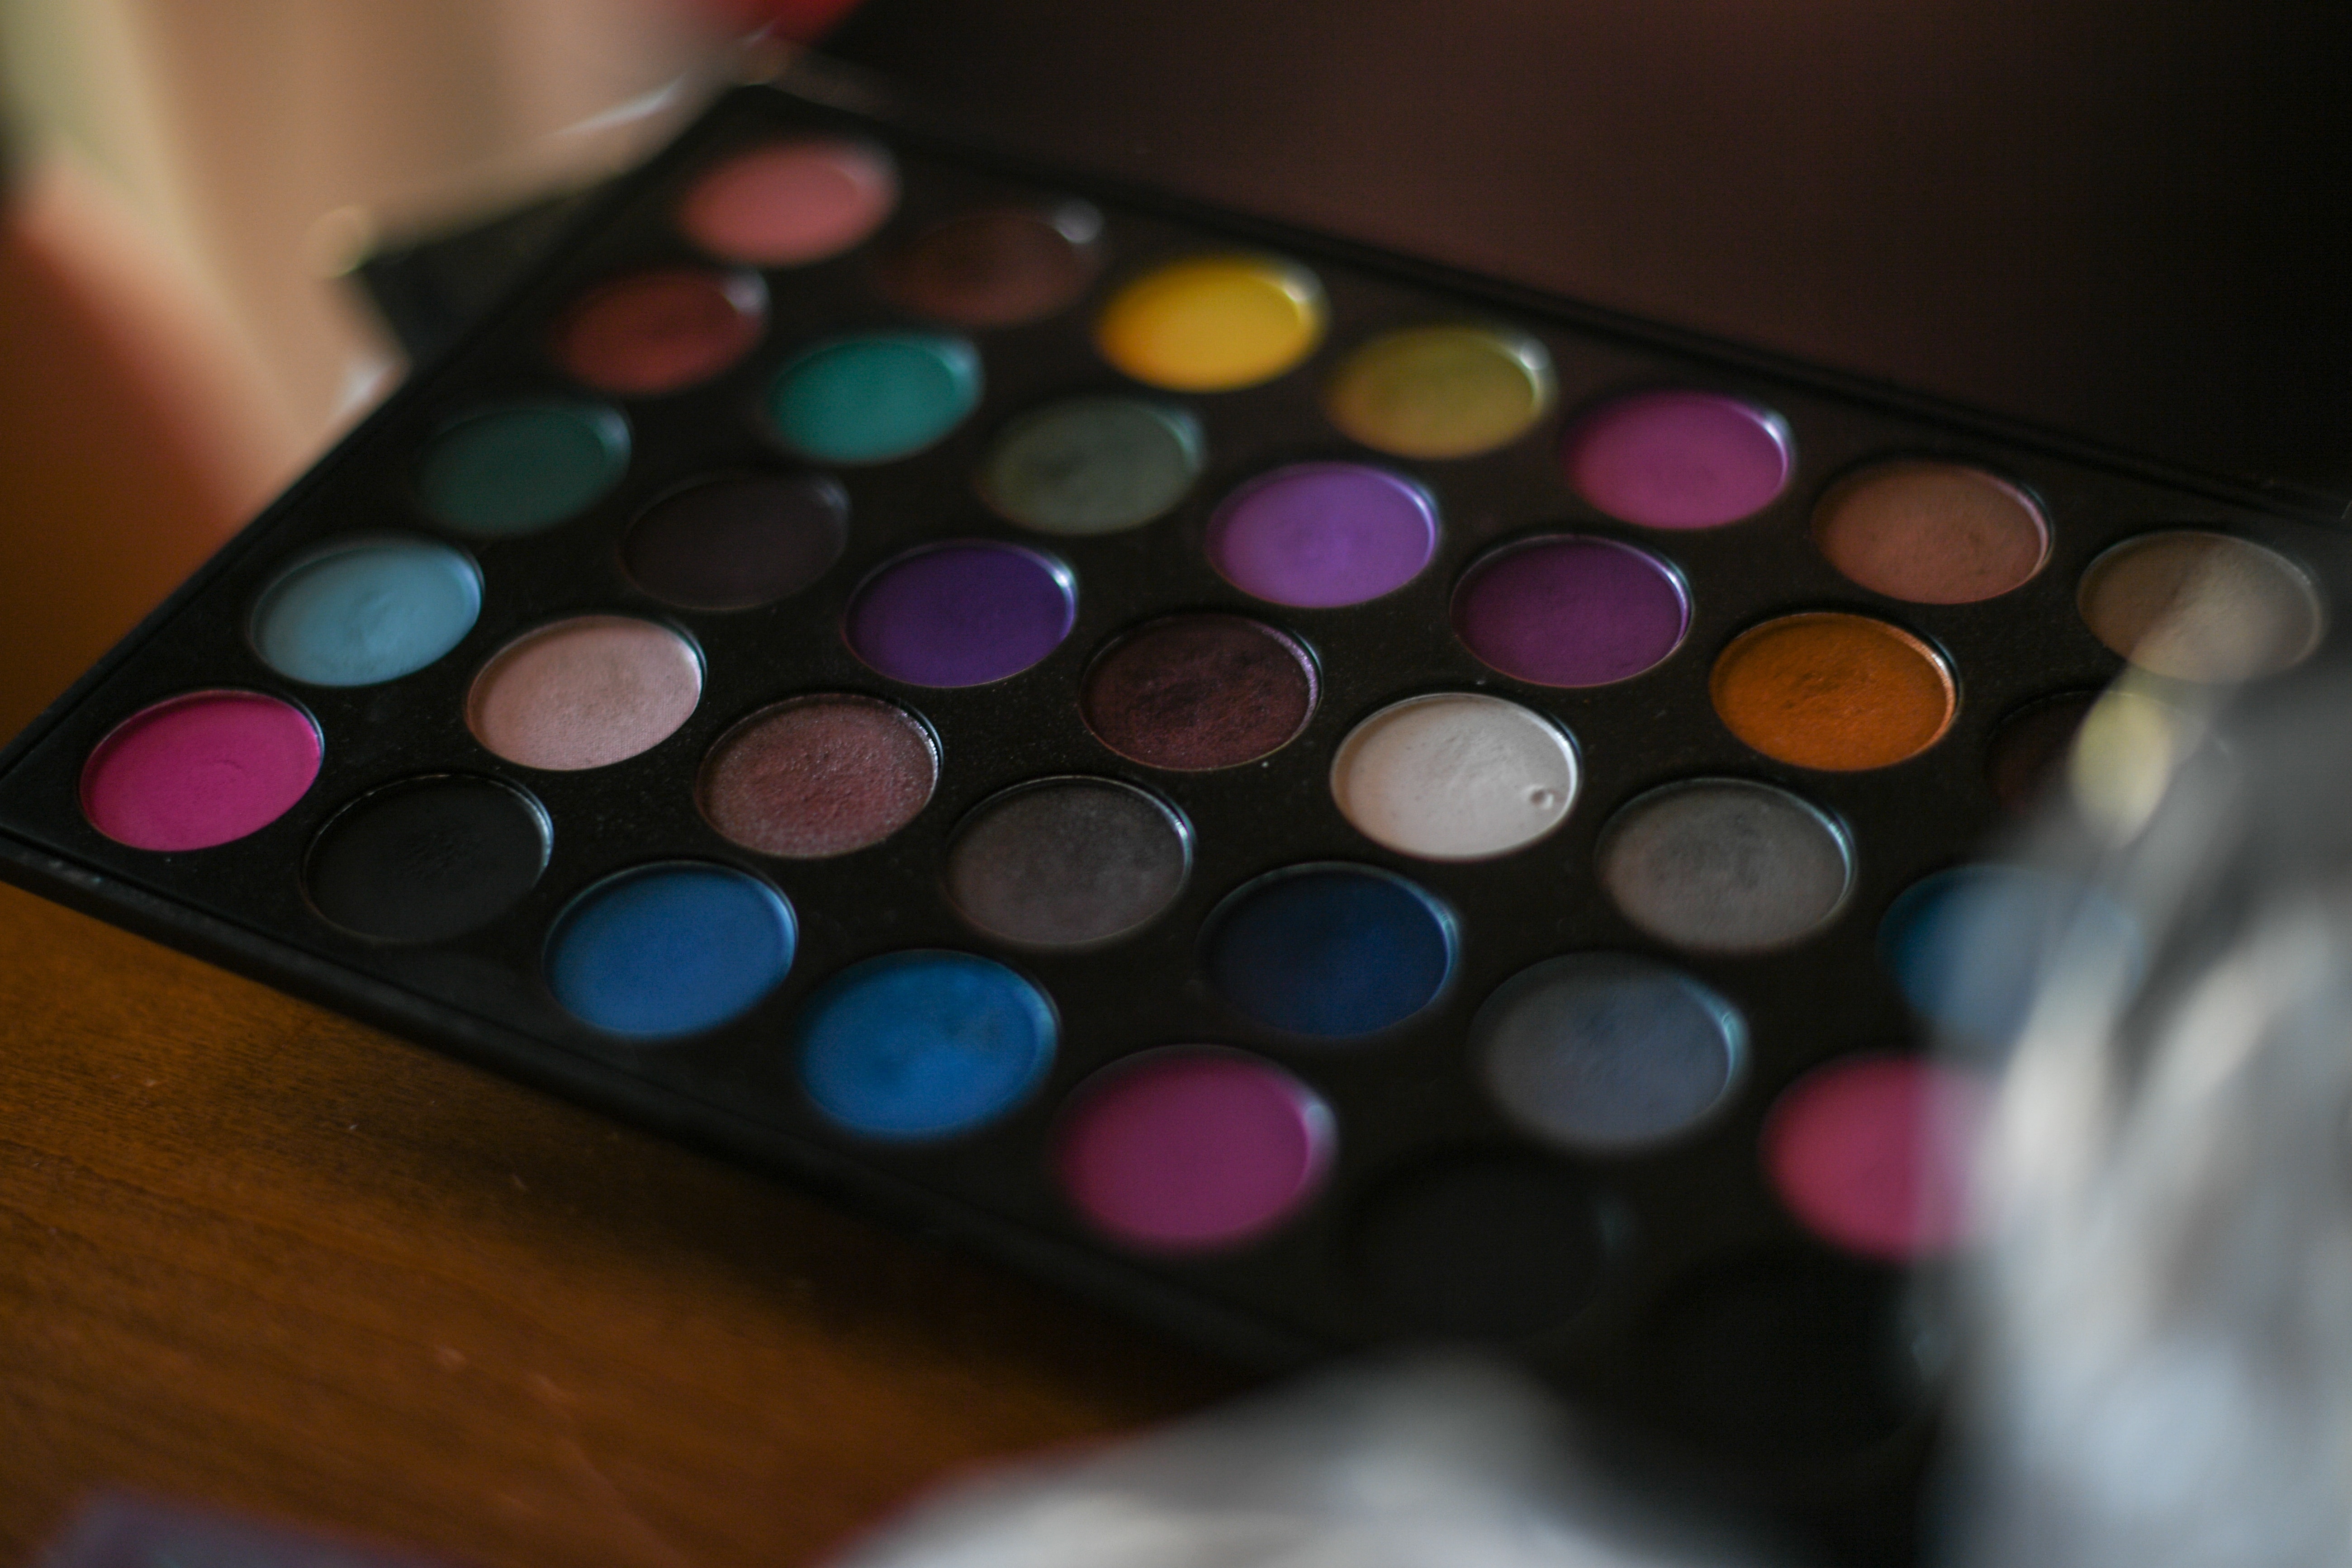
eye shadow, eye, cosmetics, blue, purple, beauty, organ, violet, shadow, human body, Tints and shades, Material property, Colorfulness, powder